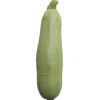
Label: Zucchini 1